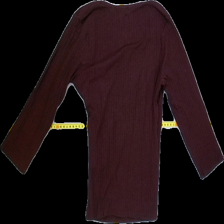
View: back
Type: Top
Category: Ladies
Brand: Bershka (Zara)
Colors: Red
Material: 96%cotton 4%elastane
Cut: Regular, V-collar
Size: M
Season: Autumn
Stains: Minor
Smell: Minor
Holes: Minor
Damage: 1
Price range: <50
Recommended usage: Export